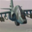
Label: airplane